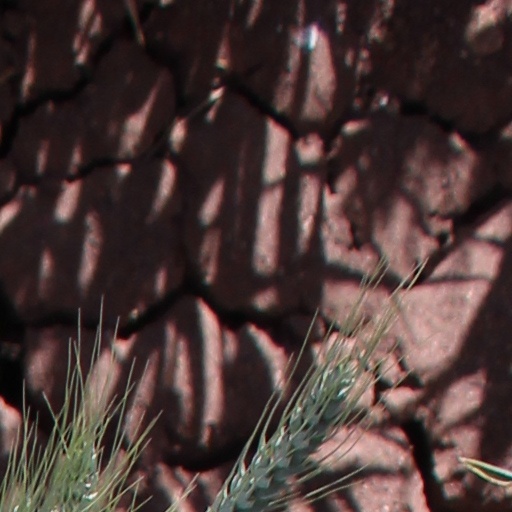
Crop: wheat